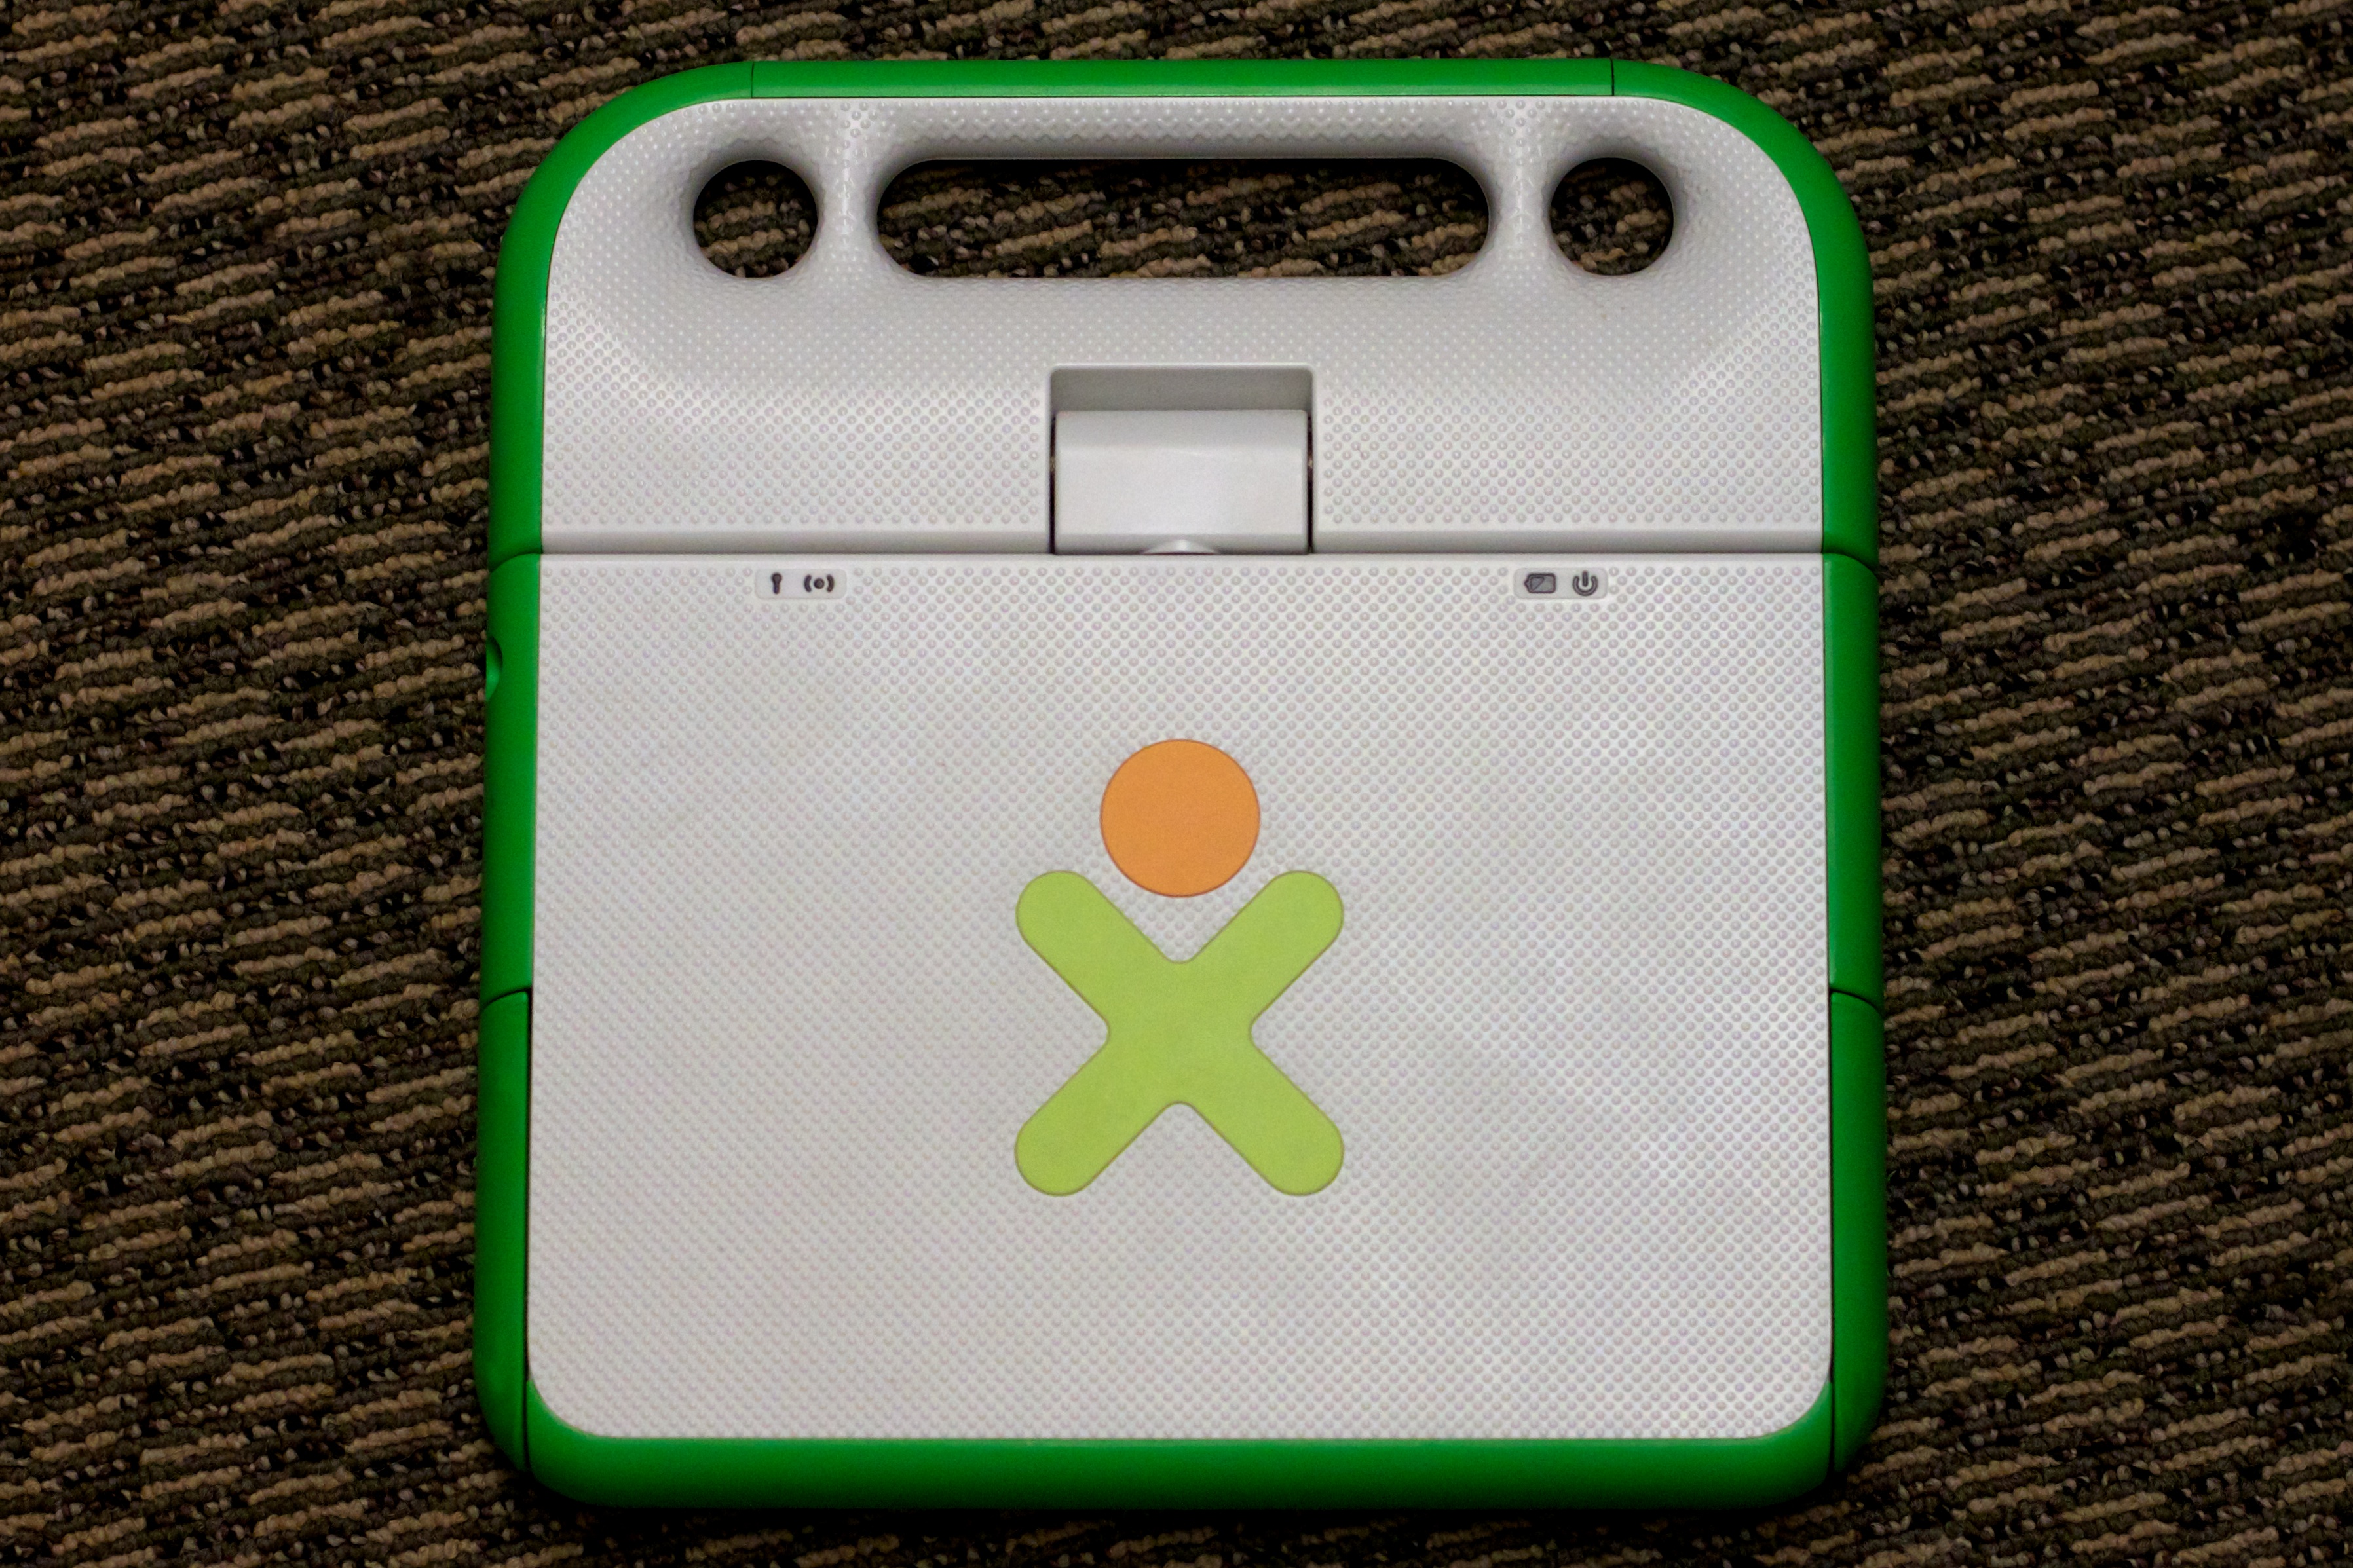
number, green, symbol, gadget, mobile phone, font, organ, odyssey, plpconnectu